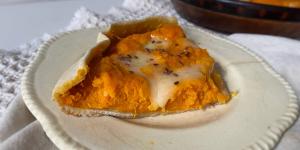
tarta de zapallo light